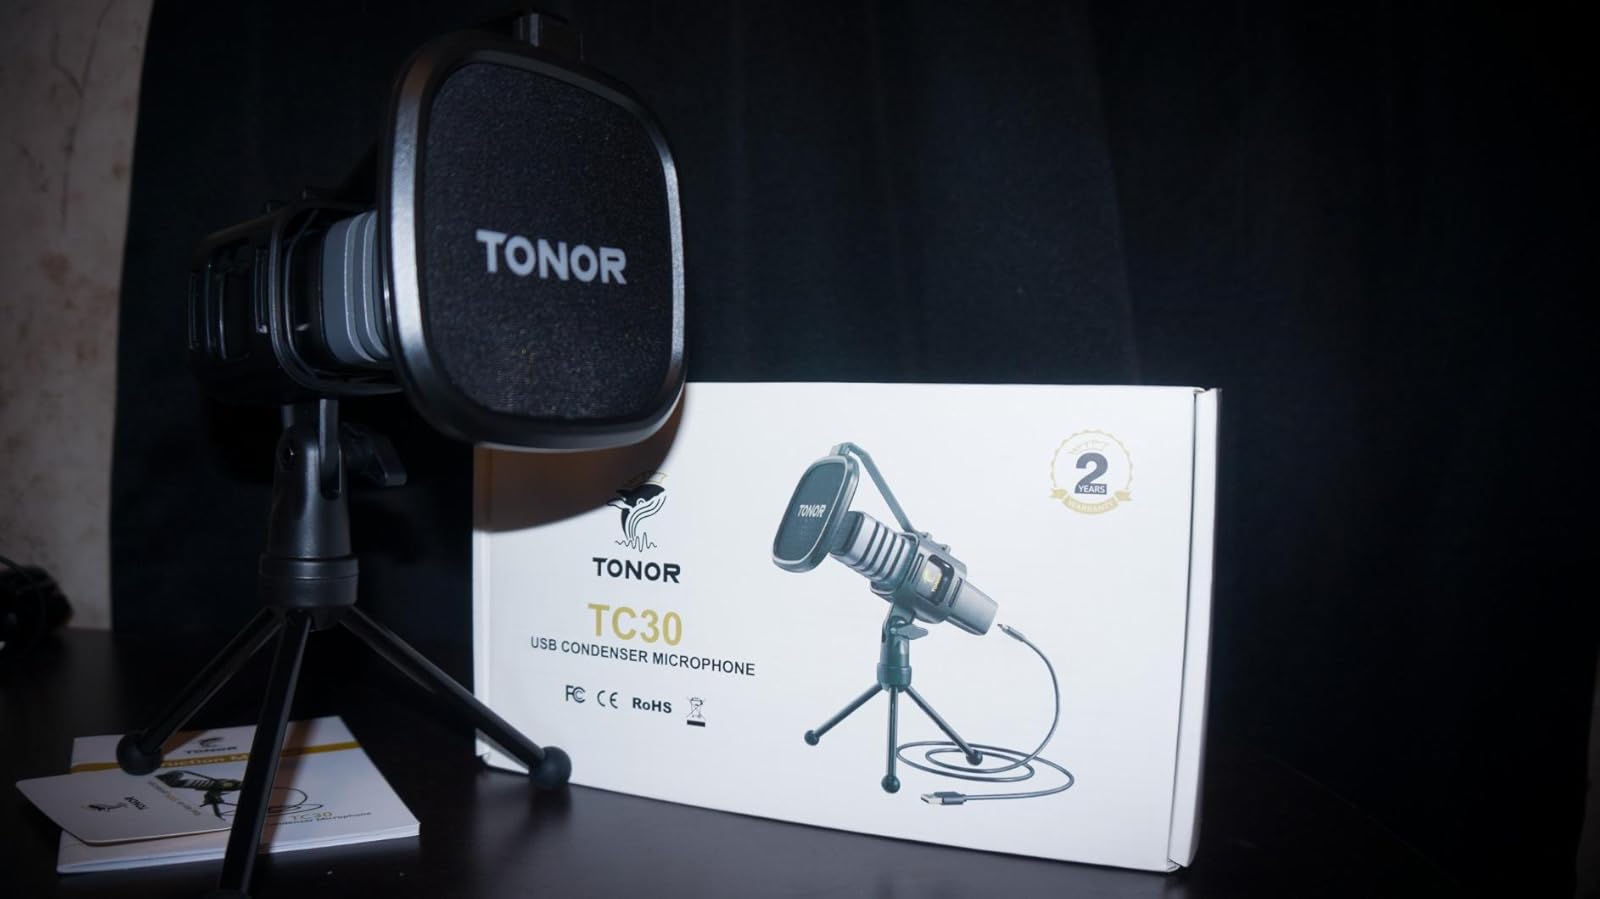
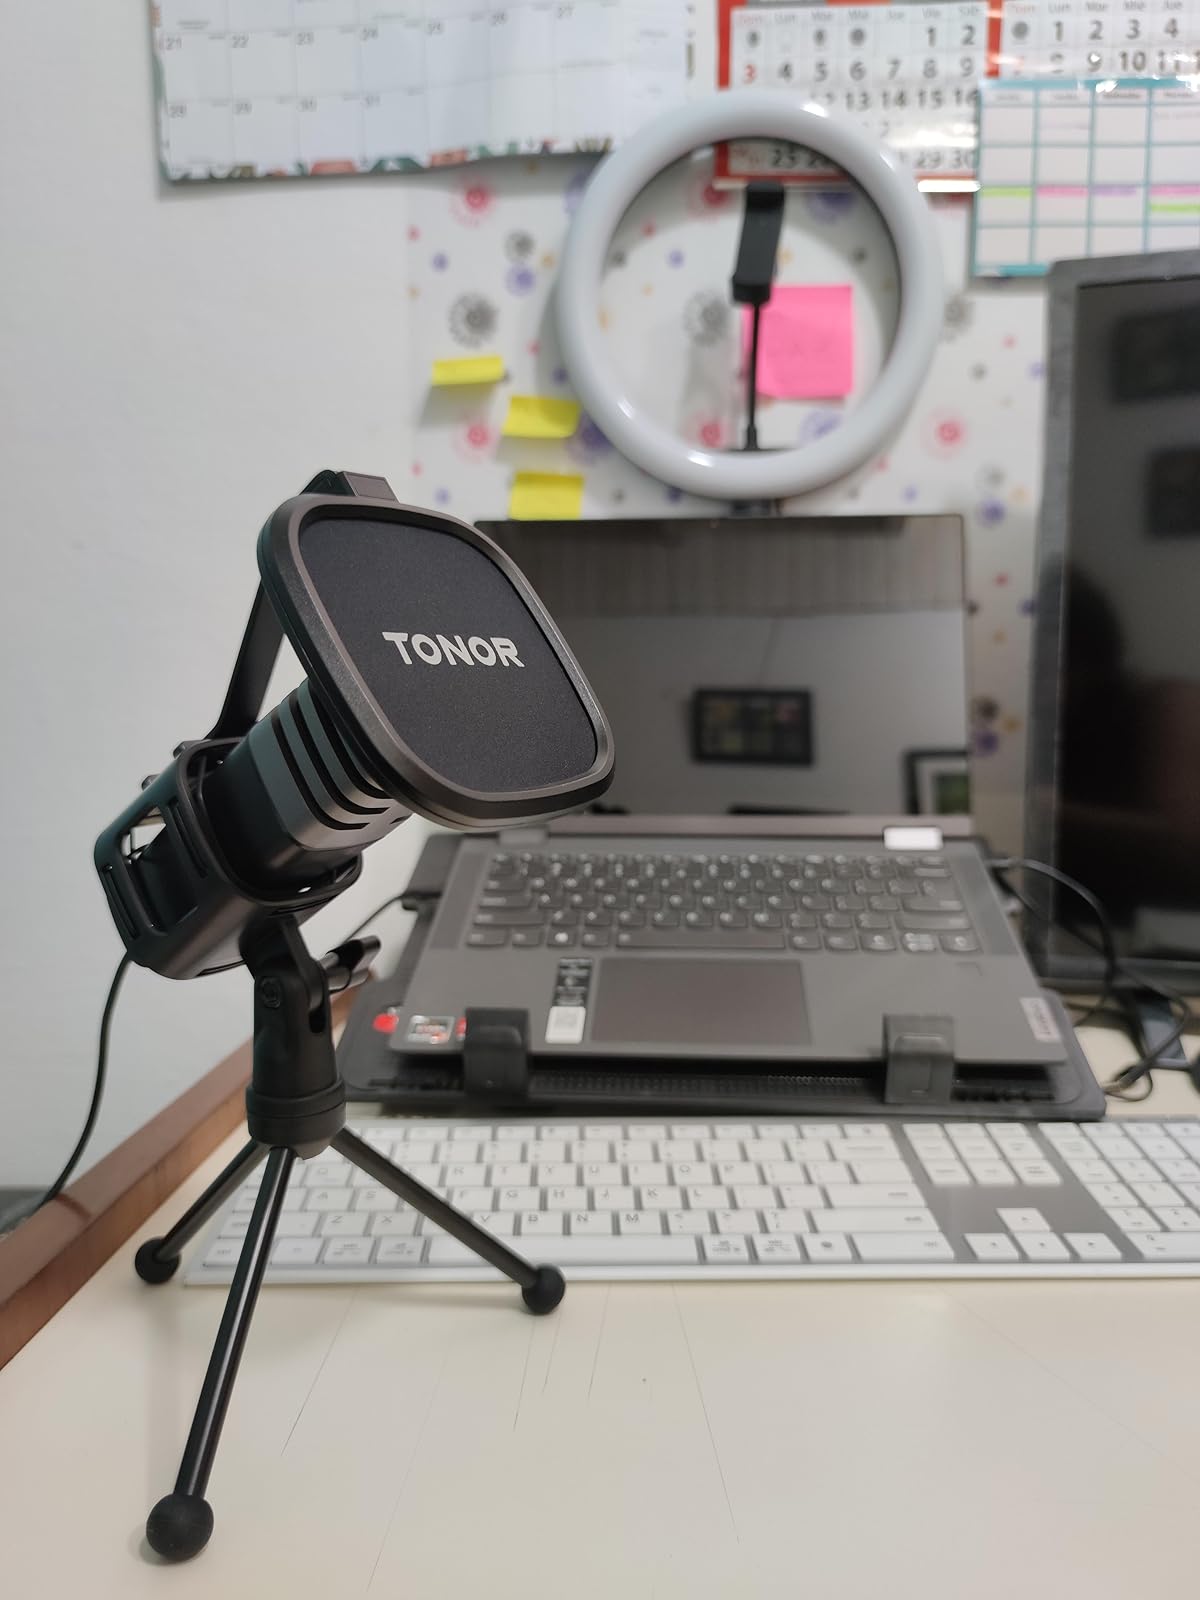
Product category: microphone
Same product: yes